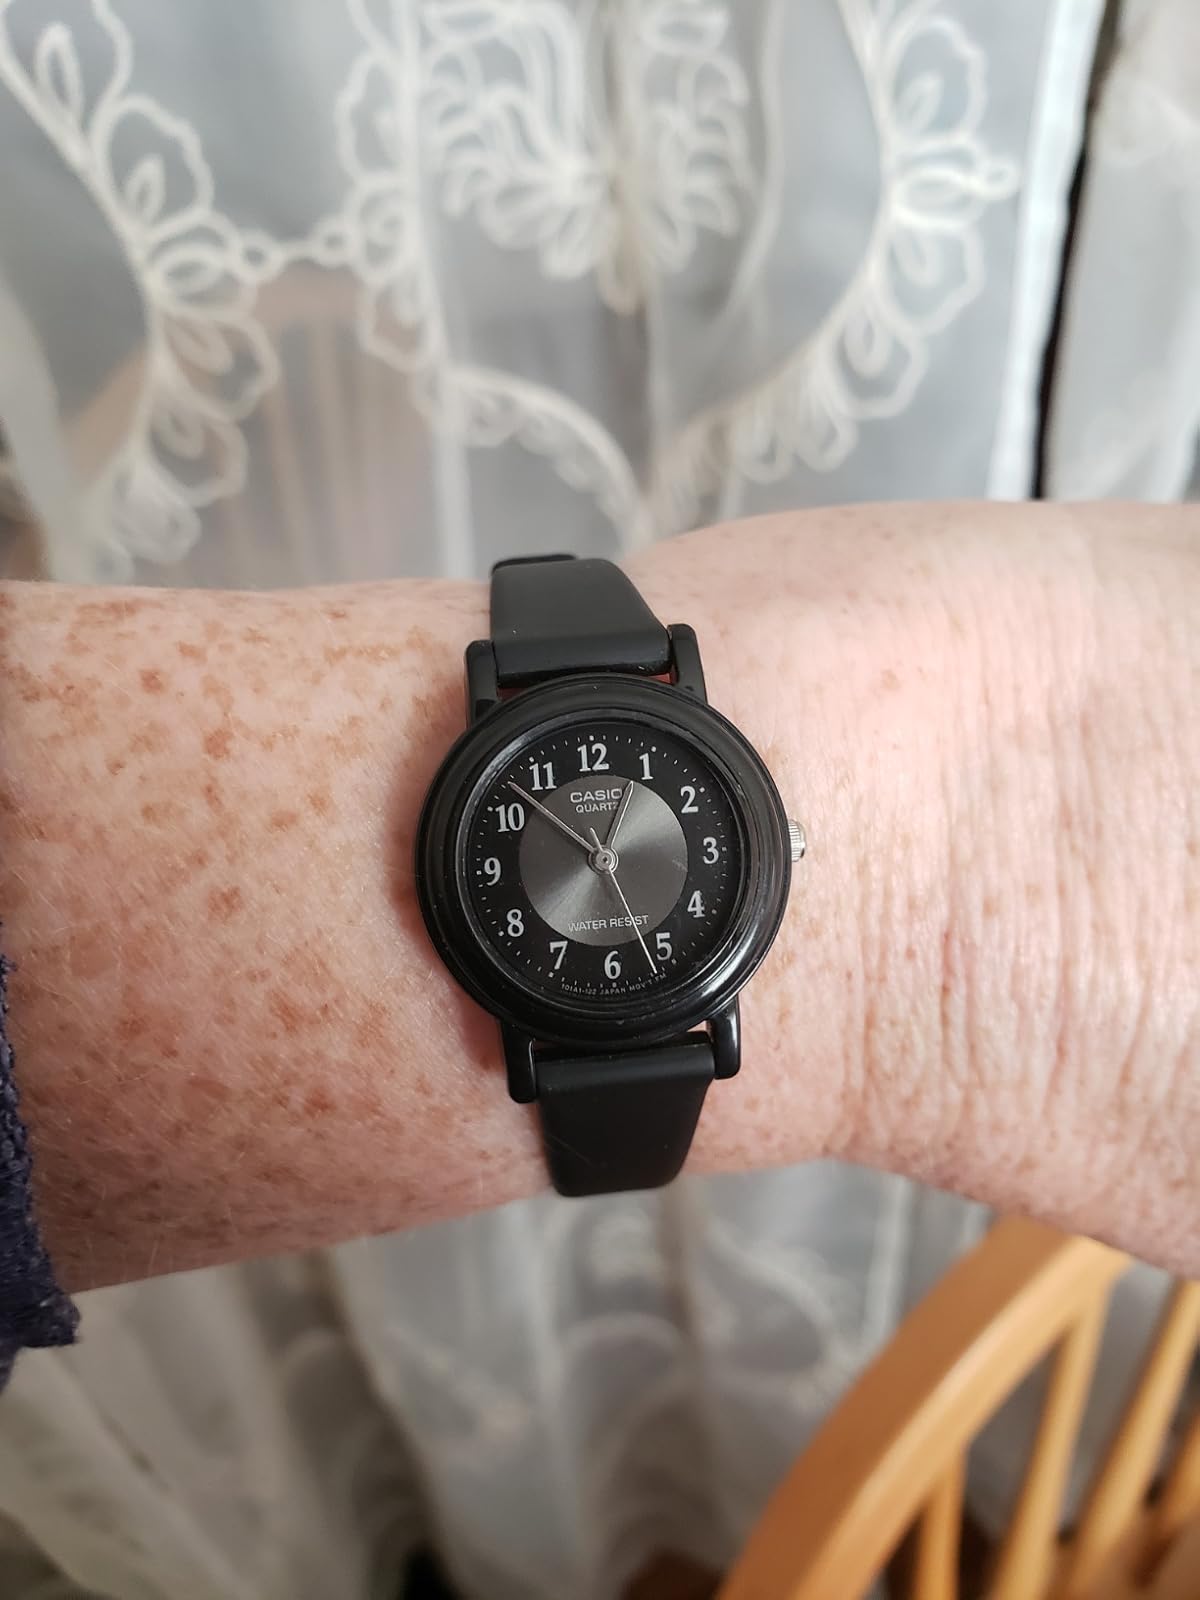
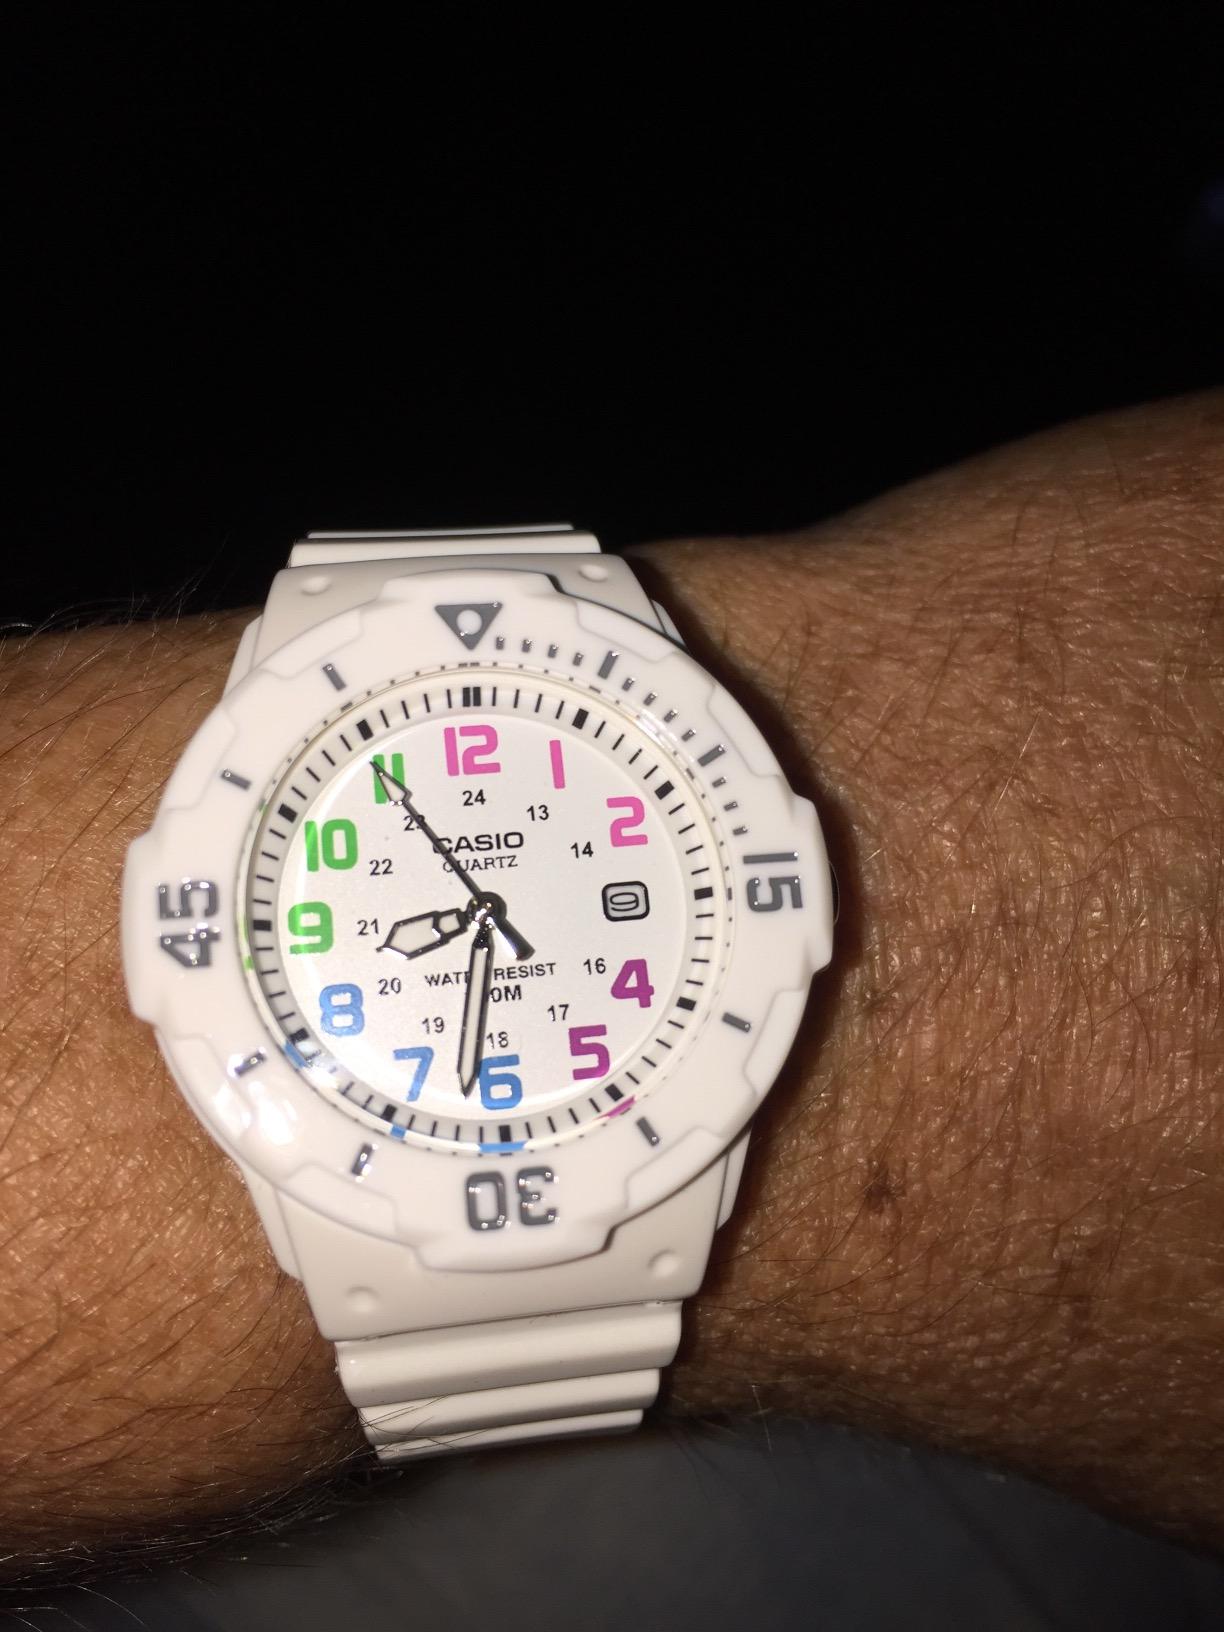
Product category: accessories_watch
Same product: no